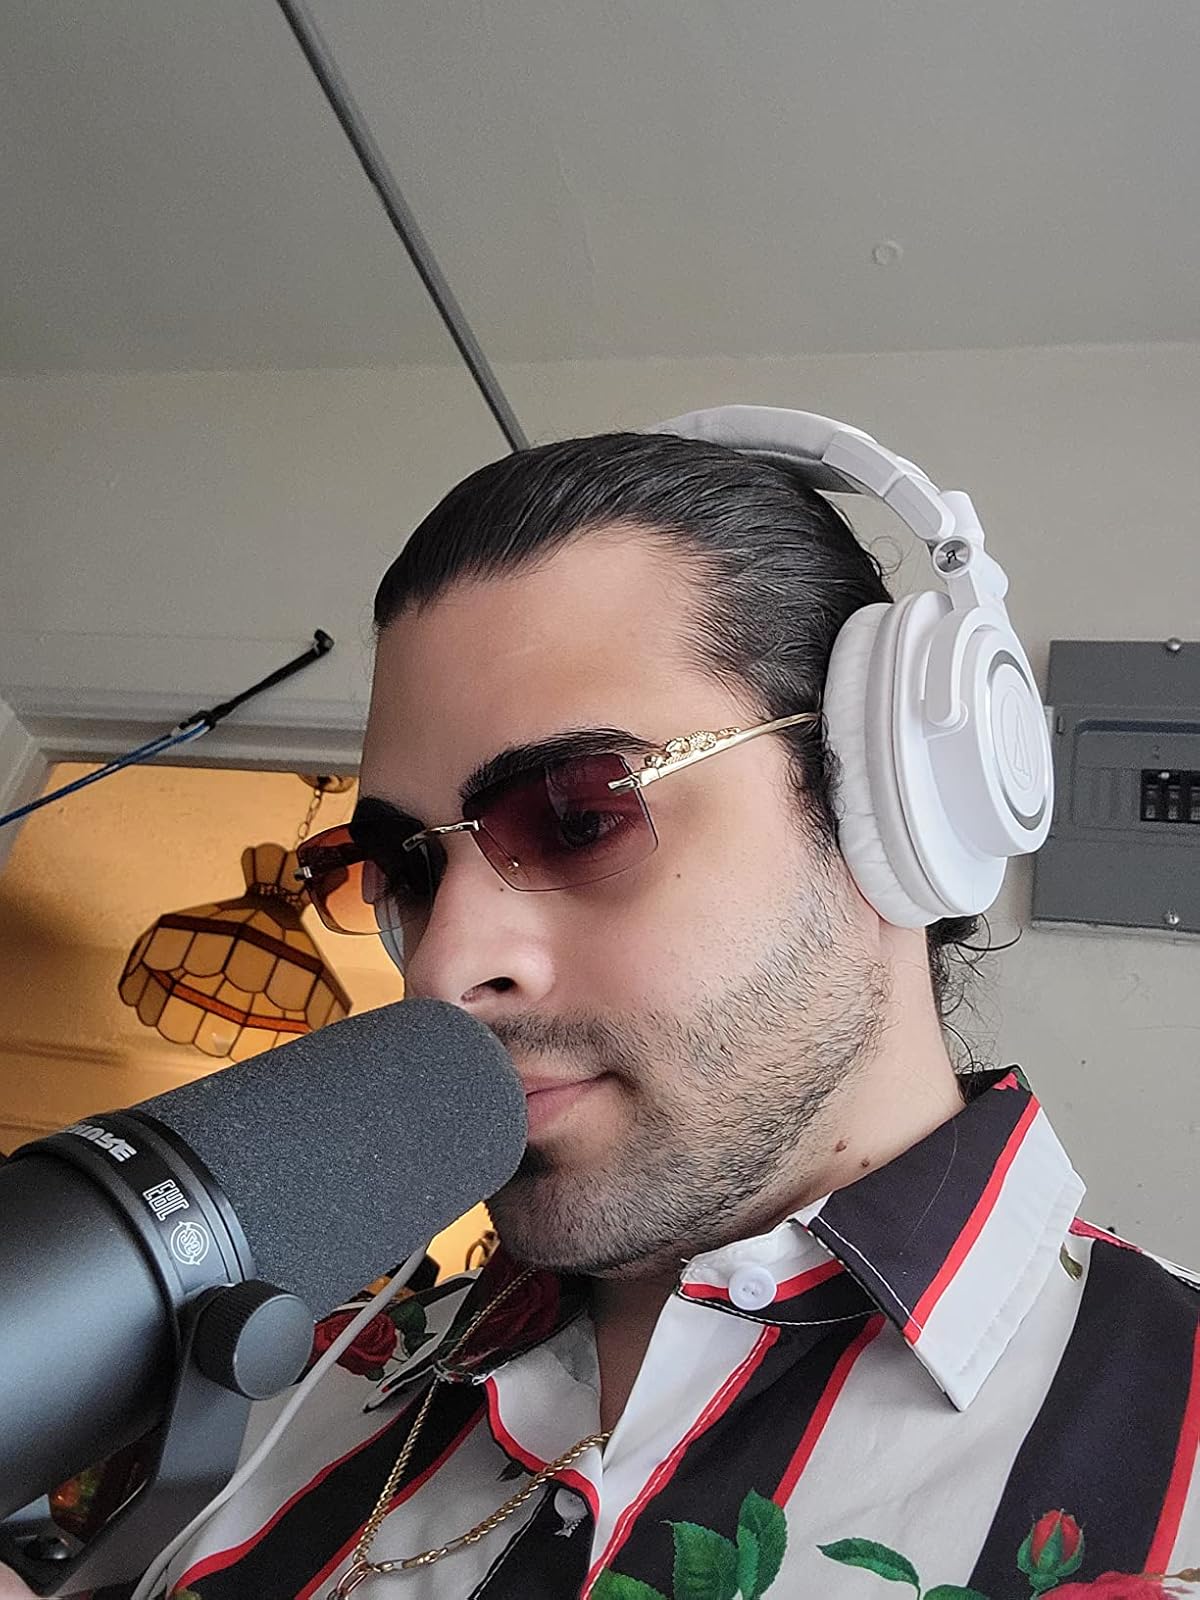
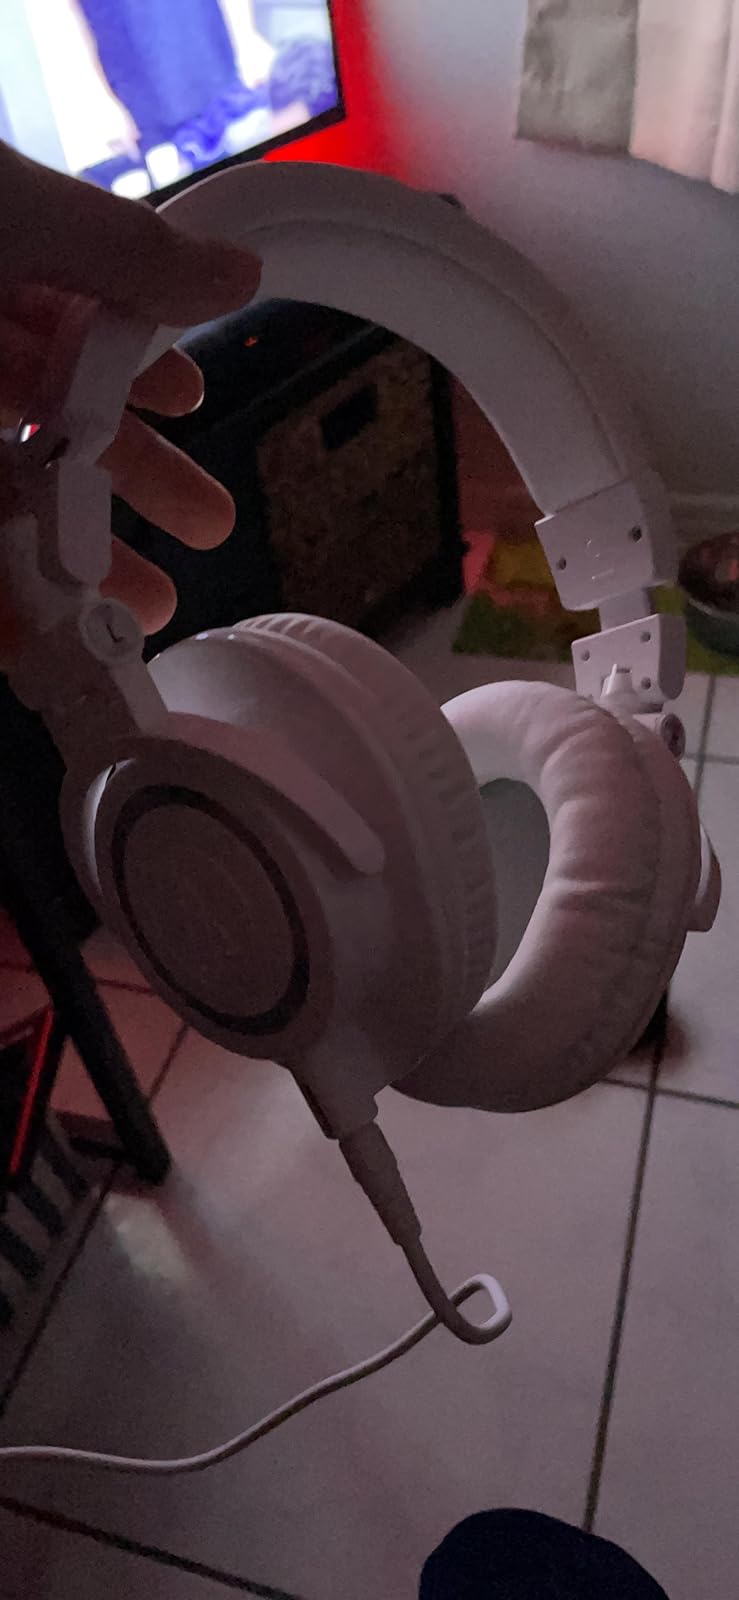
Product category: headphones
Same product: yes